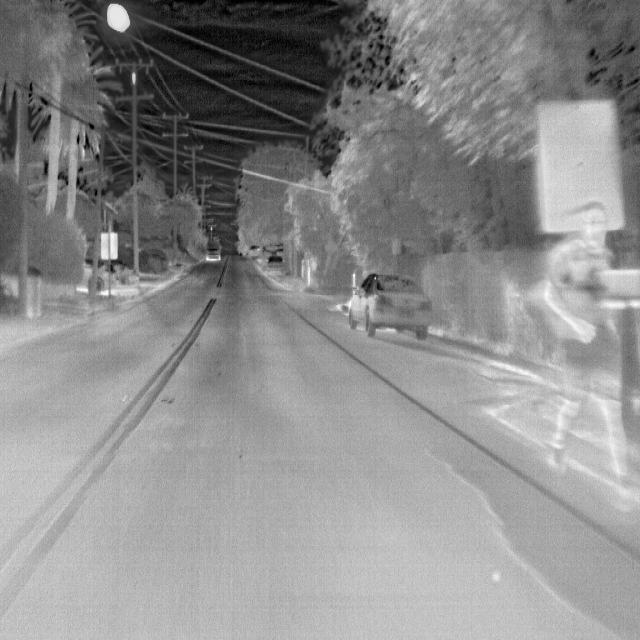
Detected objects:
label: person